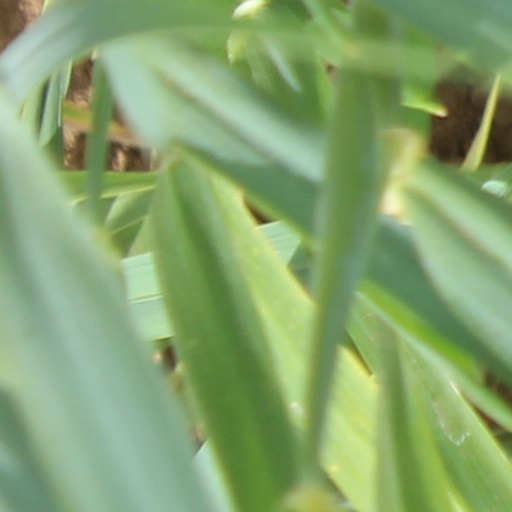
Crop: wheat